Robert Morham

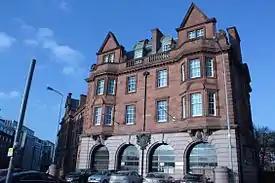
Fire Station on Lauriston Place

Robert Morham (31 March 1839 – 5 June 1912) was the City Architect for Edinburgh for the last decades of the nineteenth century and was responsible for much of the “public face” of the city at the time.